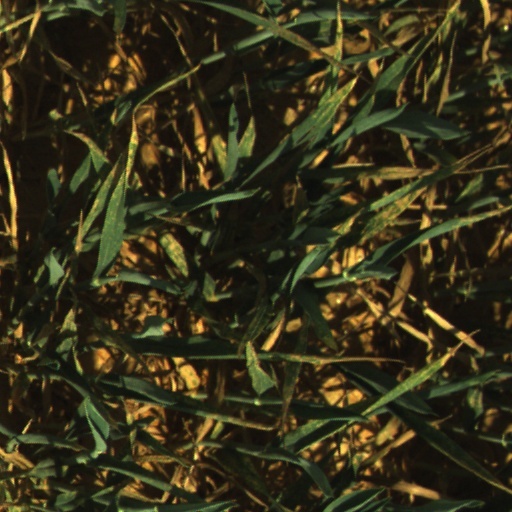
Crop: wheat